Netaji Subhas Open University

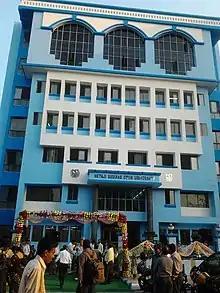
Headquarter of NSOU, DD-26, Sector-I, Salt Lake, Kolkata, West Bengal-700064

At present, the university is continuing its work with 150 NSOU Study Centre List of Undergraduate BDP/UG . In the near future, more study centres will be opened.